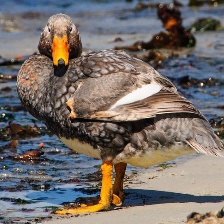
Species: STEAMER DUCK
Scientific name: TACHYERES
ImageNet parent category: drake